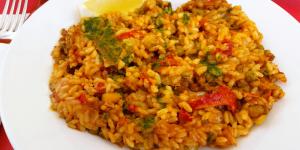
paella vegetariana paso a paso